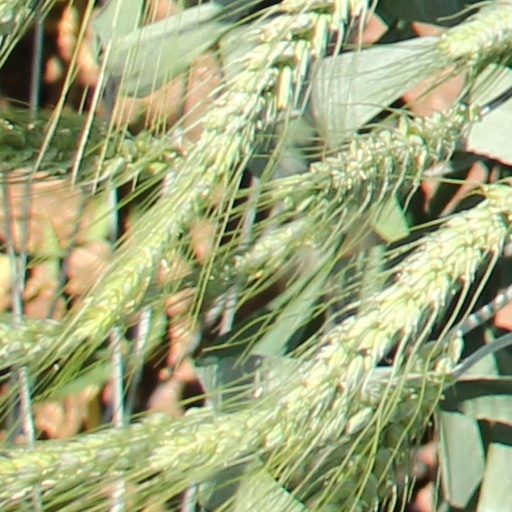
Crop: wheat